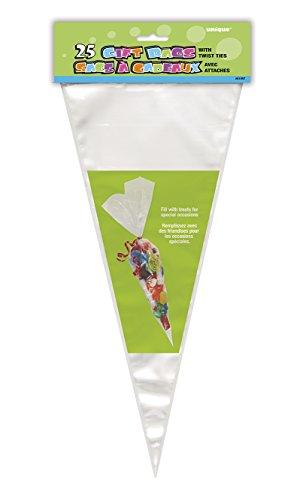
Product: Clear Cone Cellophane Bags, 25ct
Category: Home & Kitchen | Kitchen & Dining | Kitchen Utensils & Gadgets
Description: Package of 25 Clear Cone Cellophane Bags.
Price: $3.96
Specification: ProductDimensions:0.1x7.4x17.8inches|ItemWeight:1.44ounces|ShippingWeight:1.44ounces(Viewshippingratesandpolicies)|Manufacturer:Amscan|ASIN:B00INZQYZ4|DomesticShipping:ItemcanbeshippedwithinU.S.|InternationalShipping:ThisitemcanbeshippedtoselectcountriesoutsideoftheU.S.LearnMore|Itemmodelnumber:61997|DatefirstlistedonAmazon:February26,2014